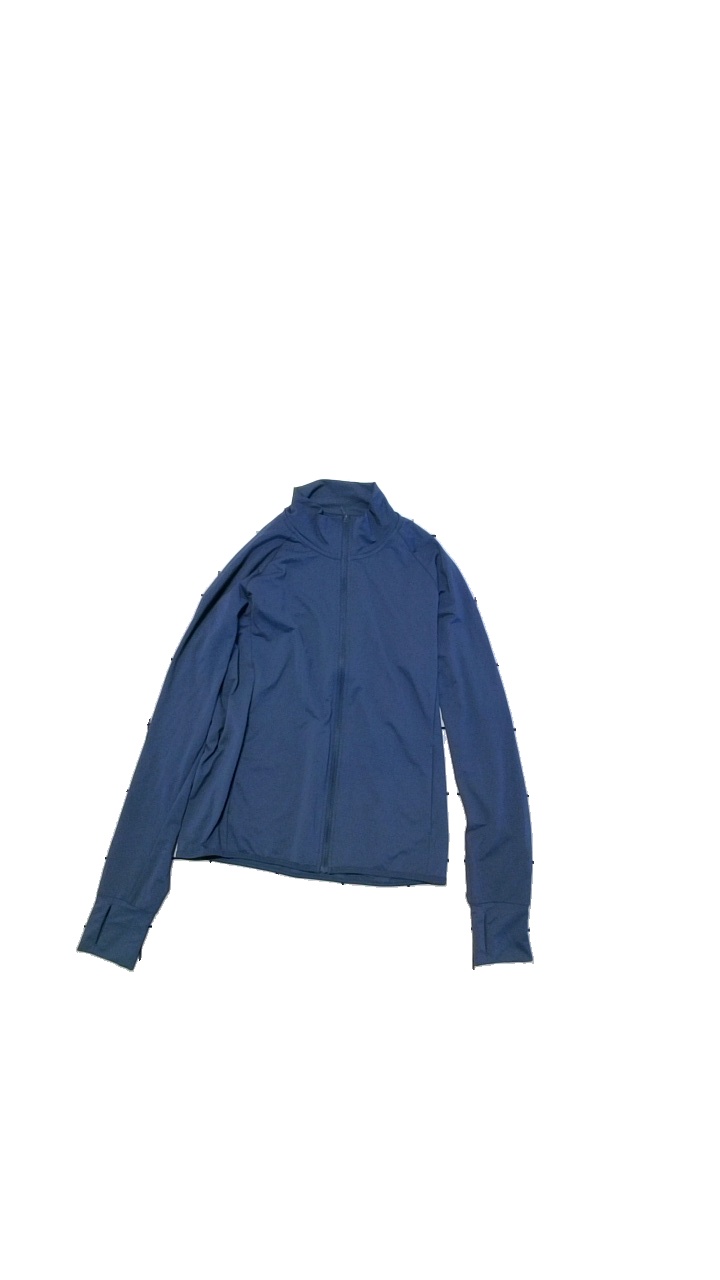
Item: Training Top (Ladies)
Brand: Uniqlo
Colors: Blue
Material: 76% polyester, 14% cupro, 10% elastane
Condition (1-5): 5
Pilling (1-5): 5
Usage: Reuse
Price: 50-100